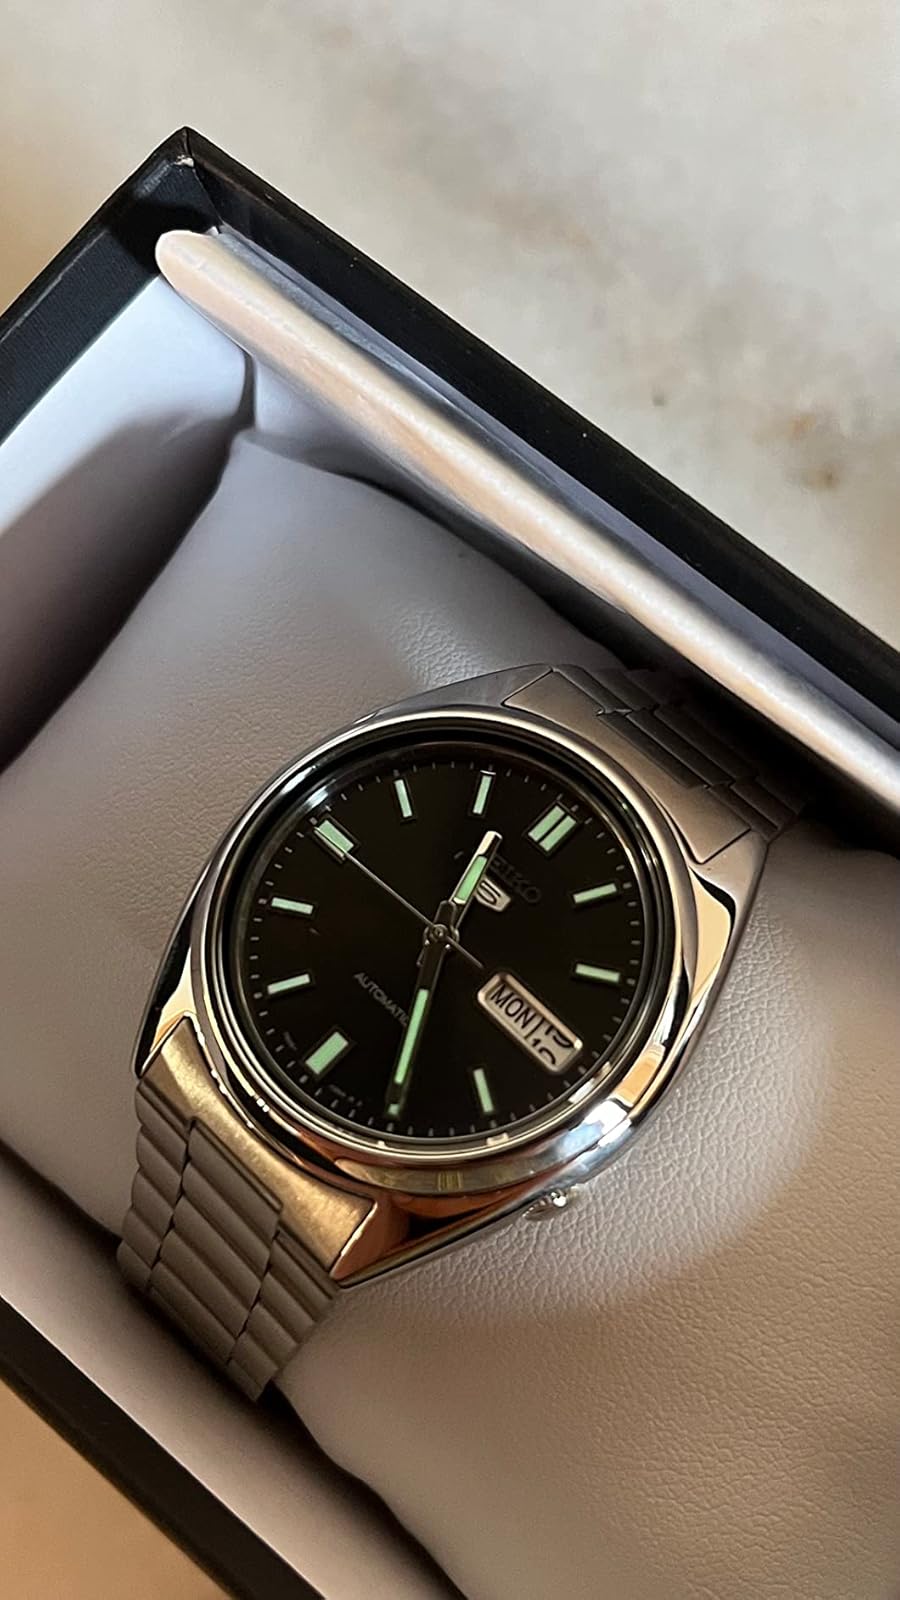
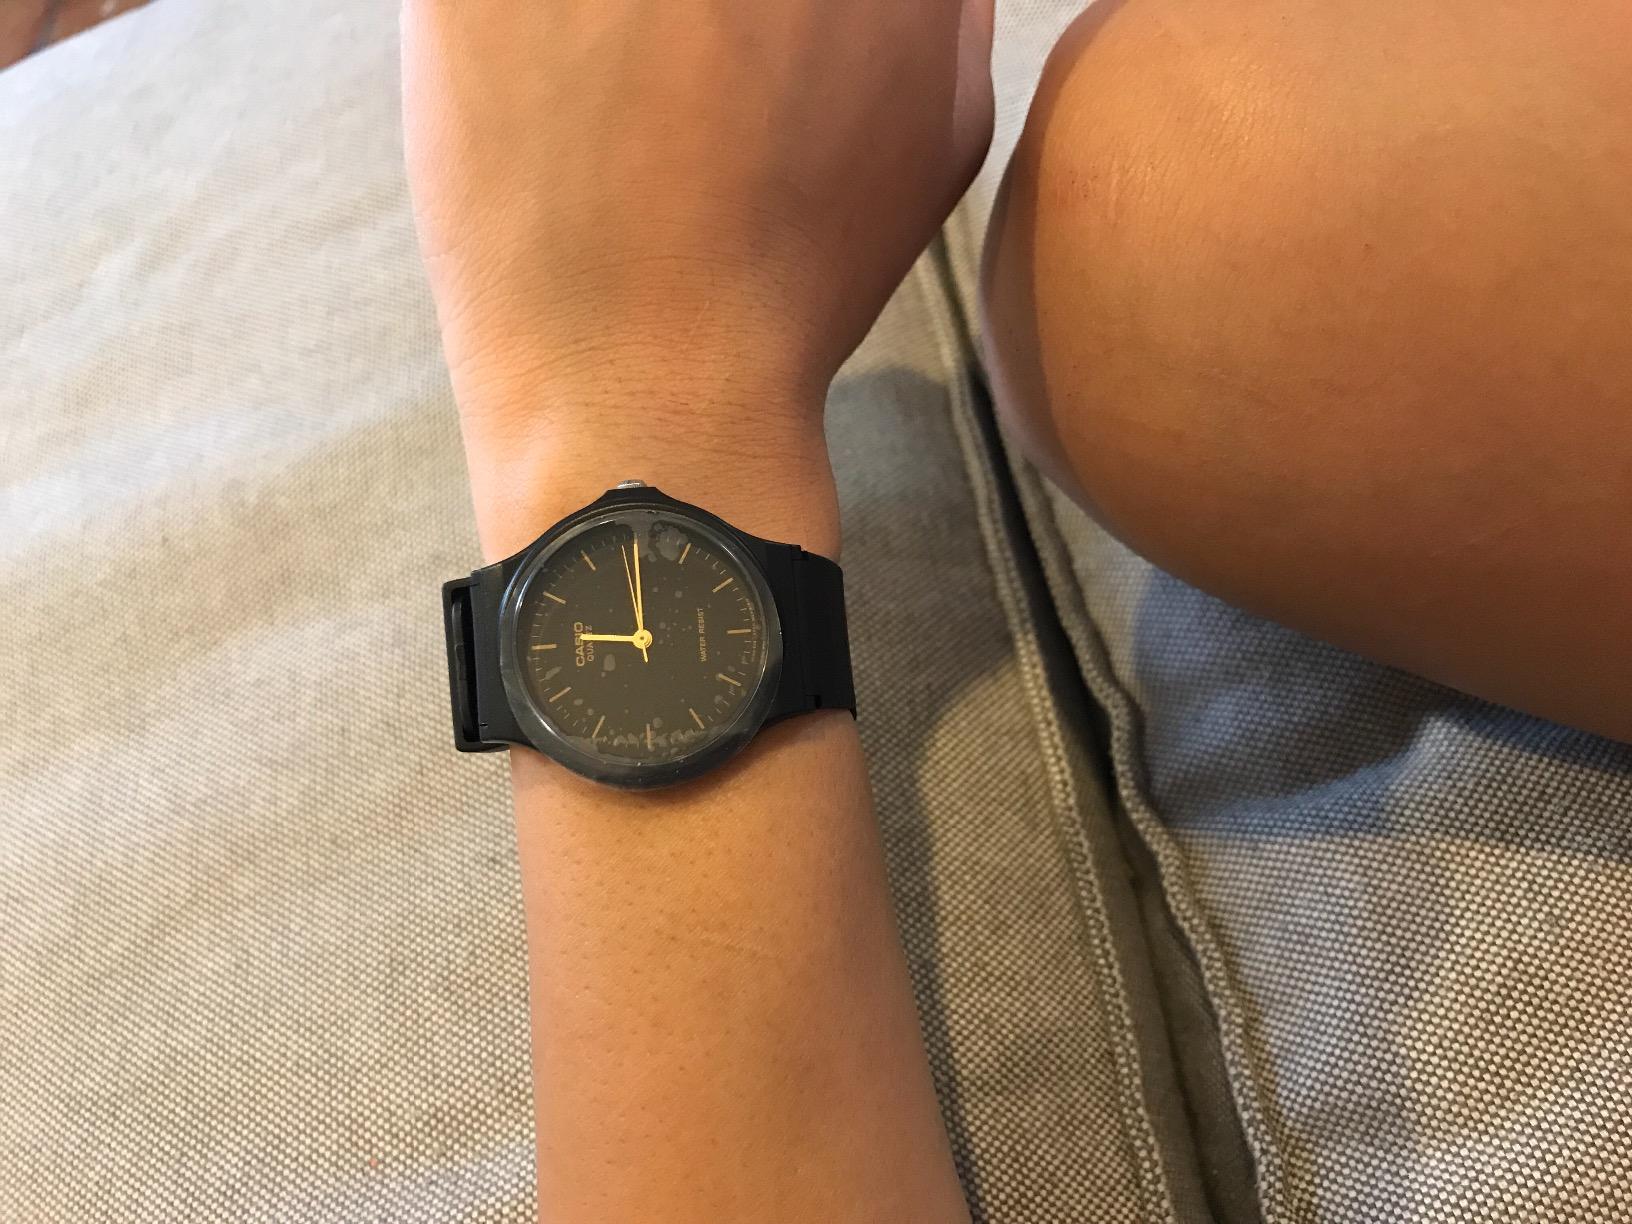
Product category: accessories_watch
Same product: no